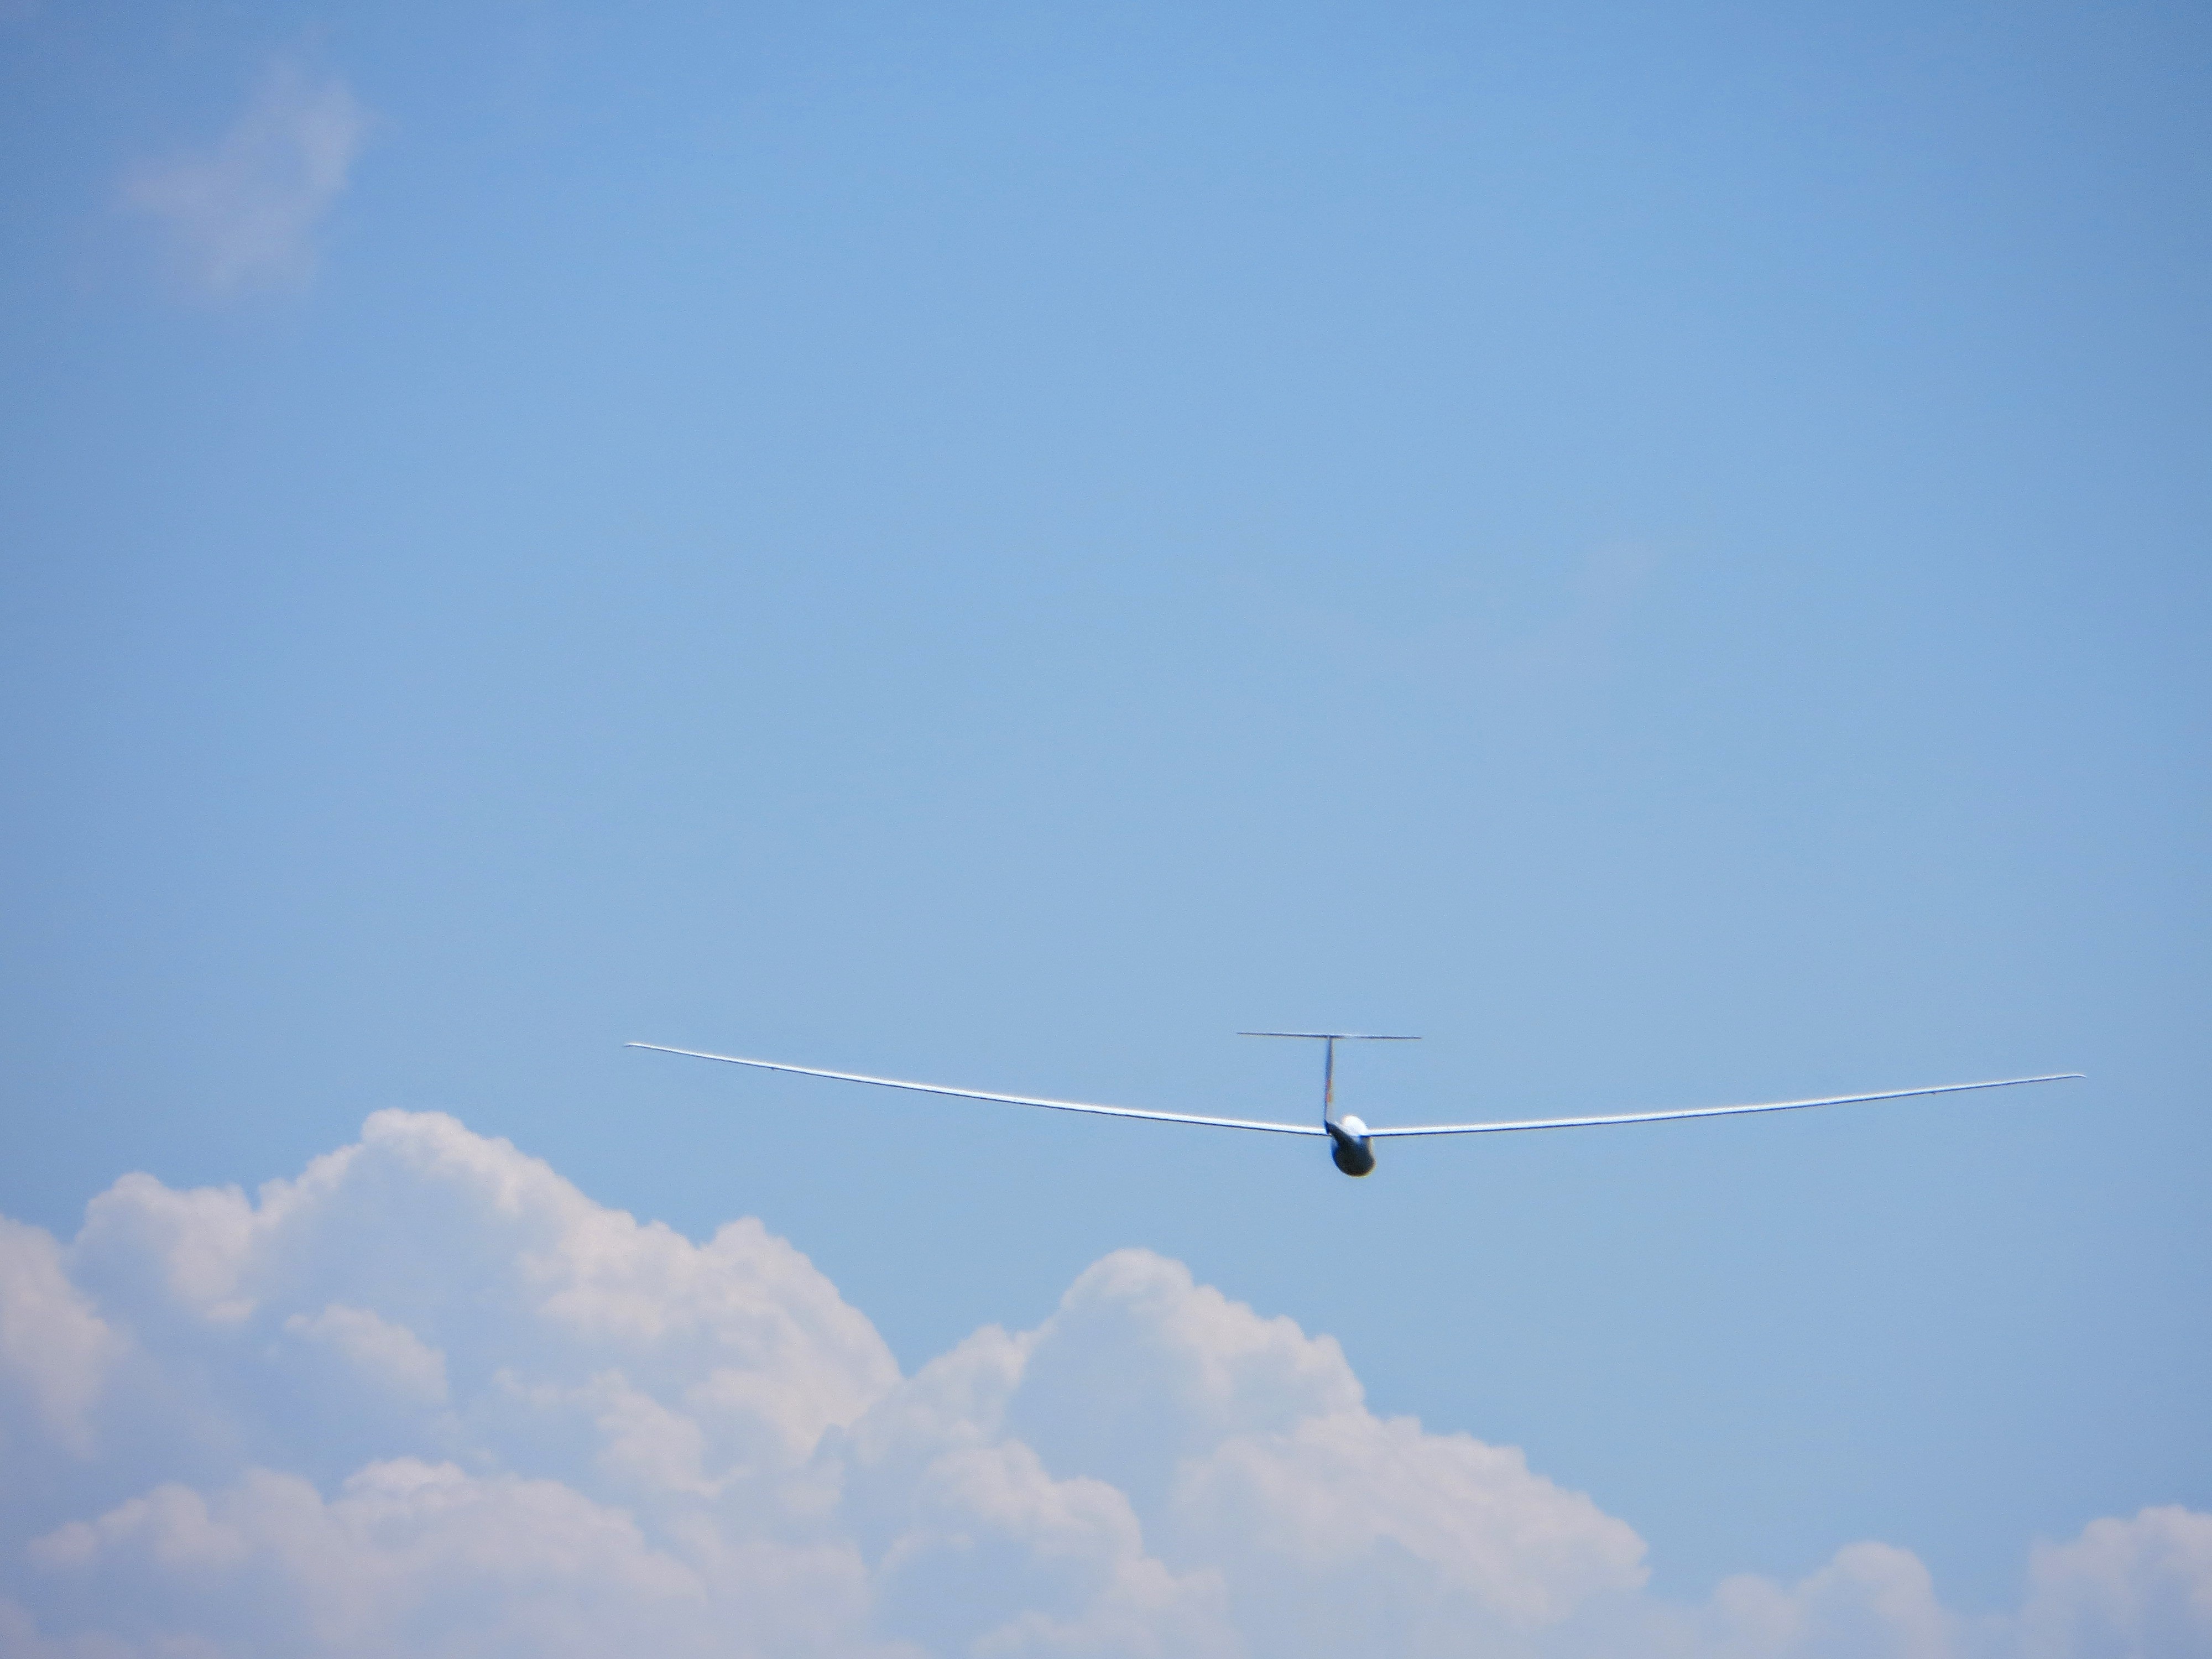
wing, cloud, sky, air, adventure, fly, airplane, aircraft, vehicle, aviation, flight, freedom, glider, sports, gliding, wings, air sports, atmosphere of earth, windsports